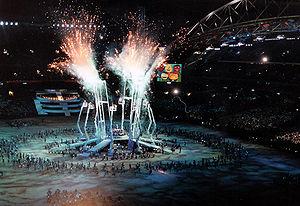
Les Jeux olympiques, aussi appelés Jeux olympiques modernes, puisqu'ils prolongent la tradition des jeux olympiques de la Grèce antique, sont des événements sportifs internationaux majeurs, regroupant les sports d’été ou d’hiver, auxquels des milliers d’athlètes participent à travers différentes compétitions tous les quatre ans, pour chaque olympiade moderne.